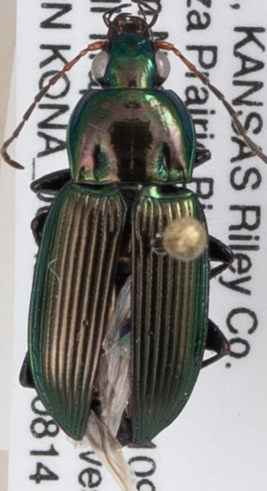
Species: Poecilus chalcites
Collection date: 2019-08-14
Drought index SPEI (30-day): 0.514
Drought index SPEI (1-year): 2.09
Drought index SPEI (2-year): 0.728